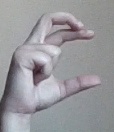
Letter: thal